List of cultural references to A Clockwork Orange

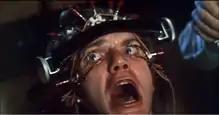
Still from "A Clockwork Orange"

Popular culture references to Anthony Burgess' novel "A Clockwork Orange" (1962) and Stanley Kubrick's 1971 film adaptation have been wide-ranging, from popular music and television to movies and other media. Some references are based on themes central to the story, such as the use of Nadsat words or phrases, whilst others have incorporated visual elements from the film. The film made Kubrick one of the most influential artists of the 20th century, and the film has become a cult classic.